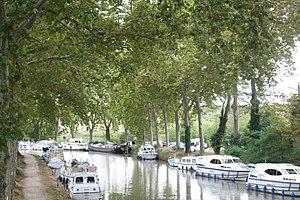
Capestang (Hérault) - Canal du Midi
Capestang est une commune française située dans le département français de l'Hérault, en région Occitanie.